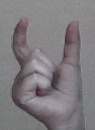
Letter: nun